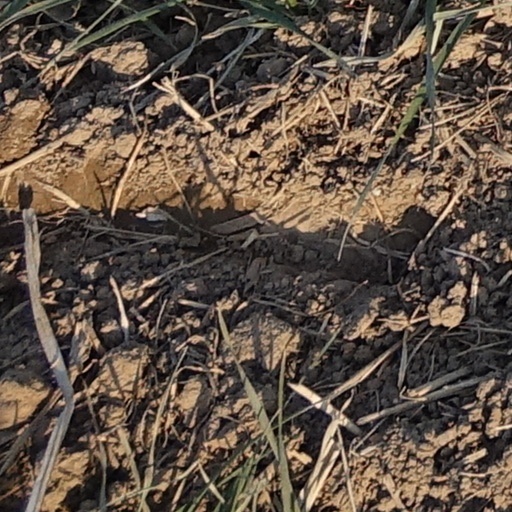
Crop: wheat